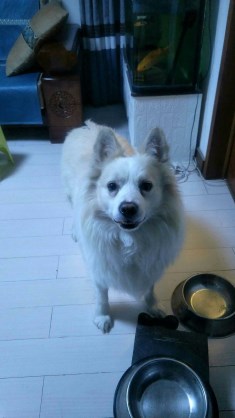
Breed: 2594-n000109-Border_collie